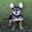
Label: dog